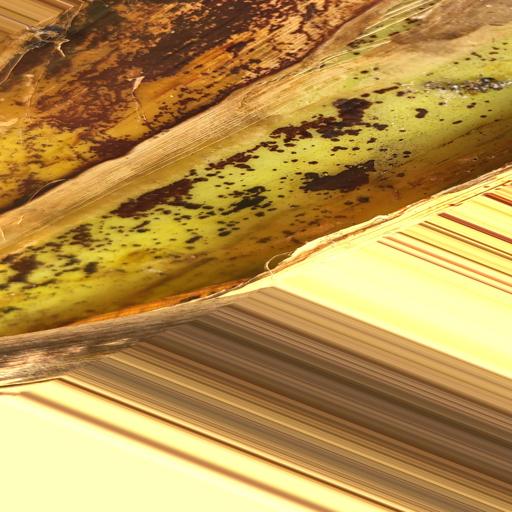
Label: bract_mosaic_virus